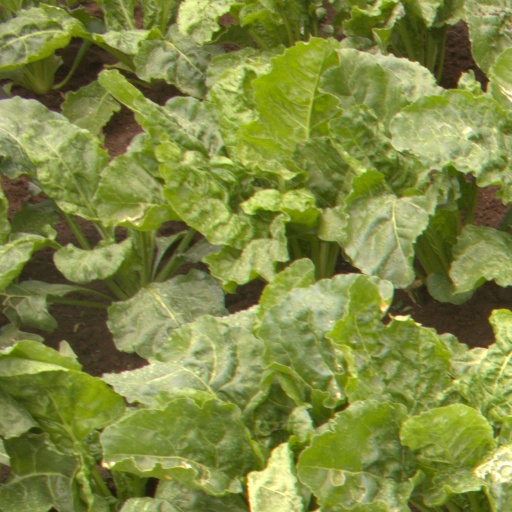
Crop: sugar beet